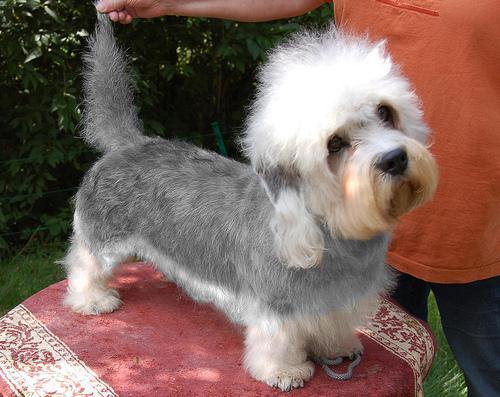
Dandie_Dinmont